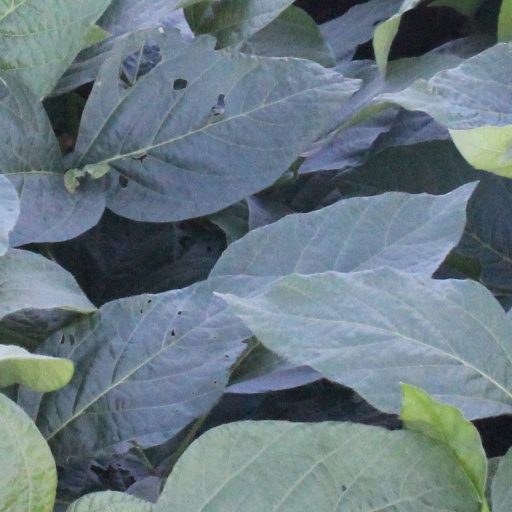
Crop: soybean